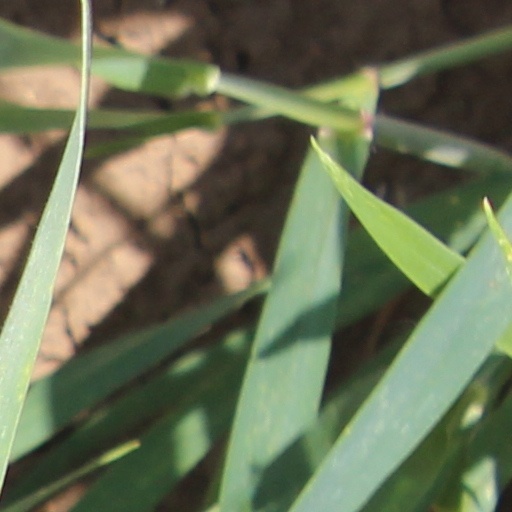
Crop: wheat